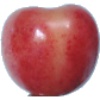
Label: Cherry Rainier 1